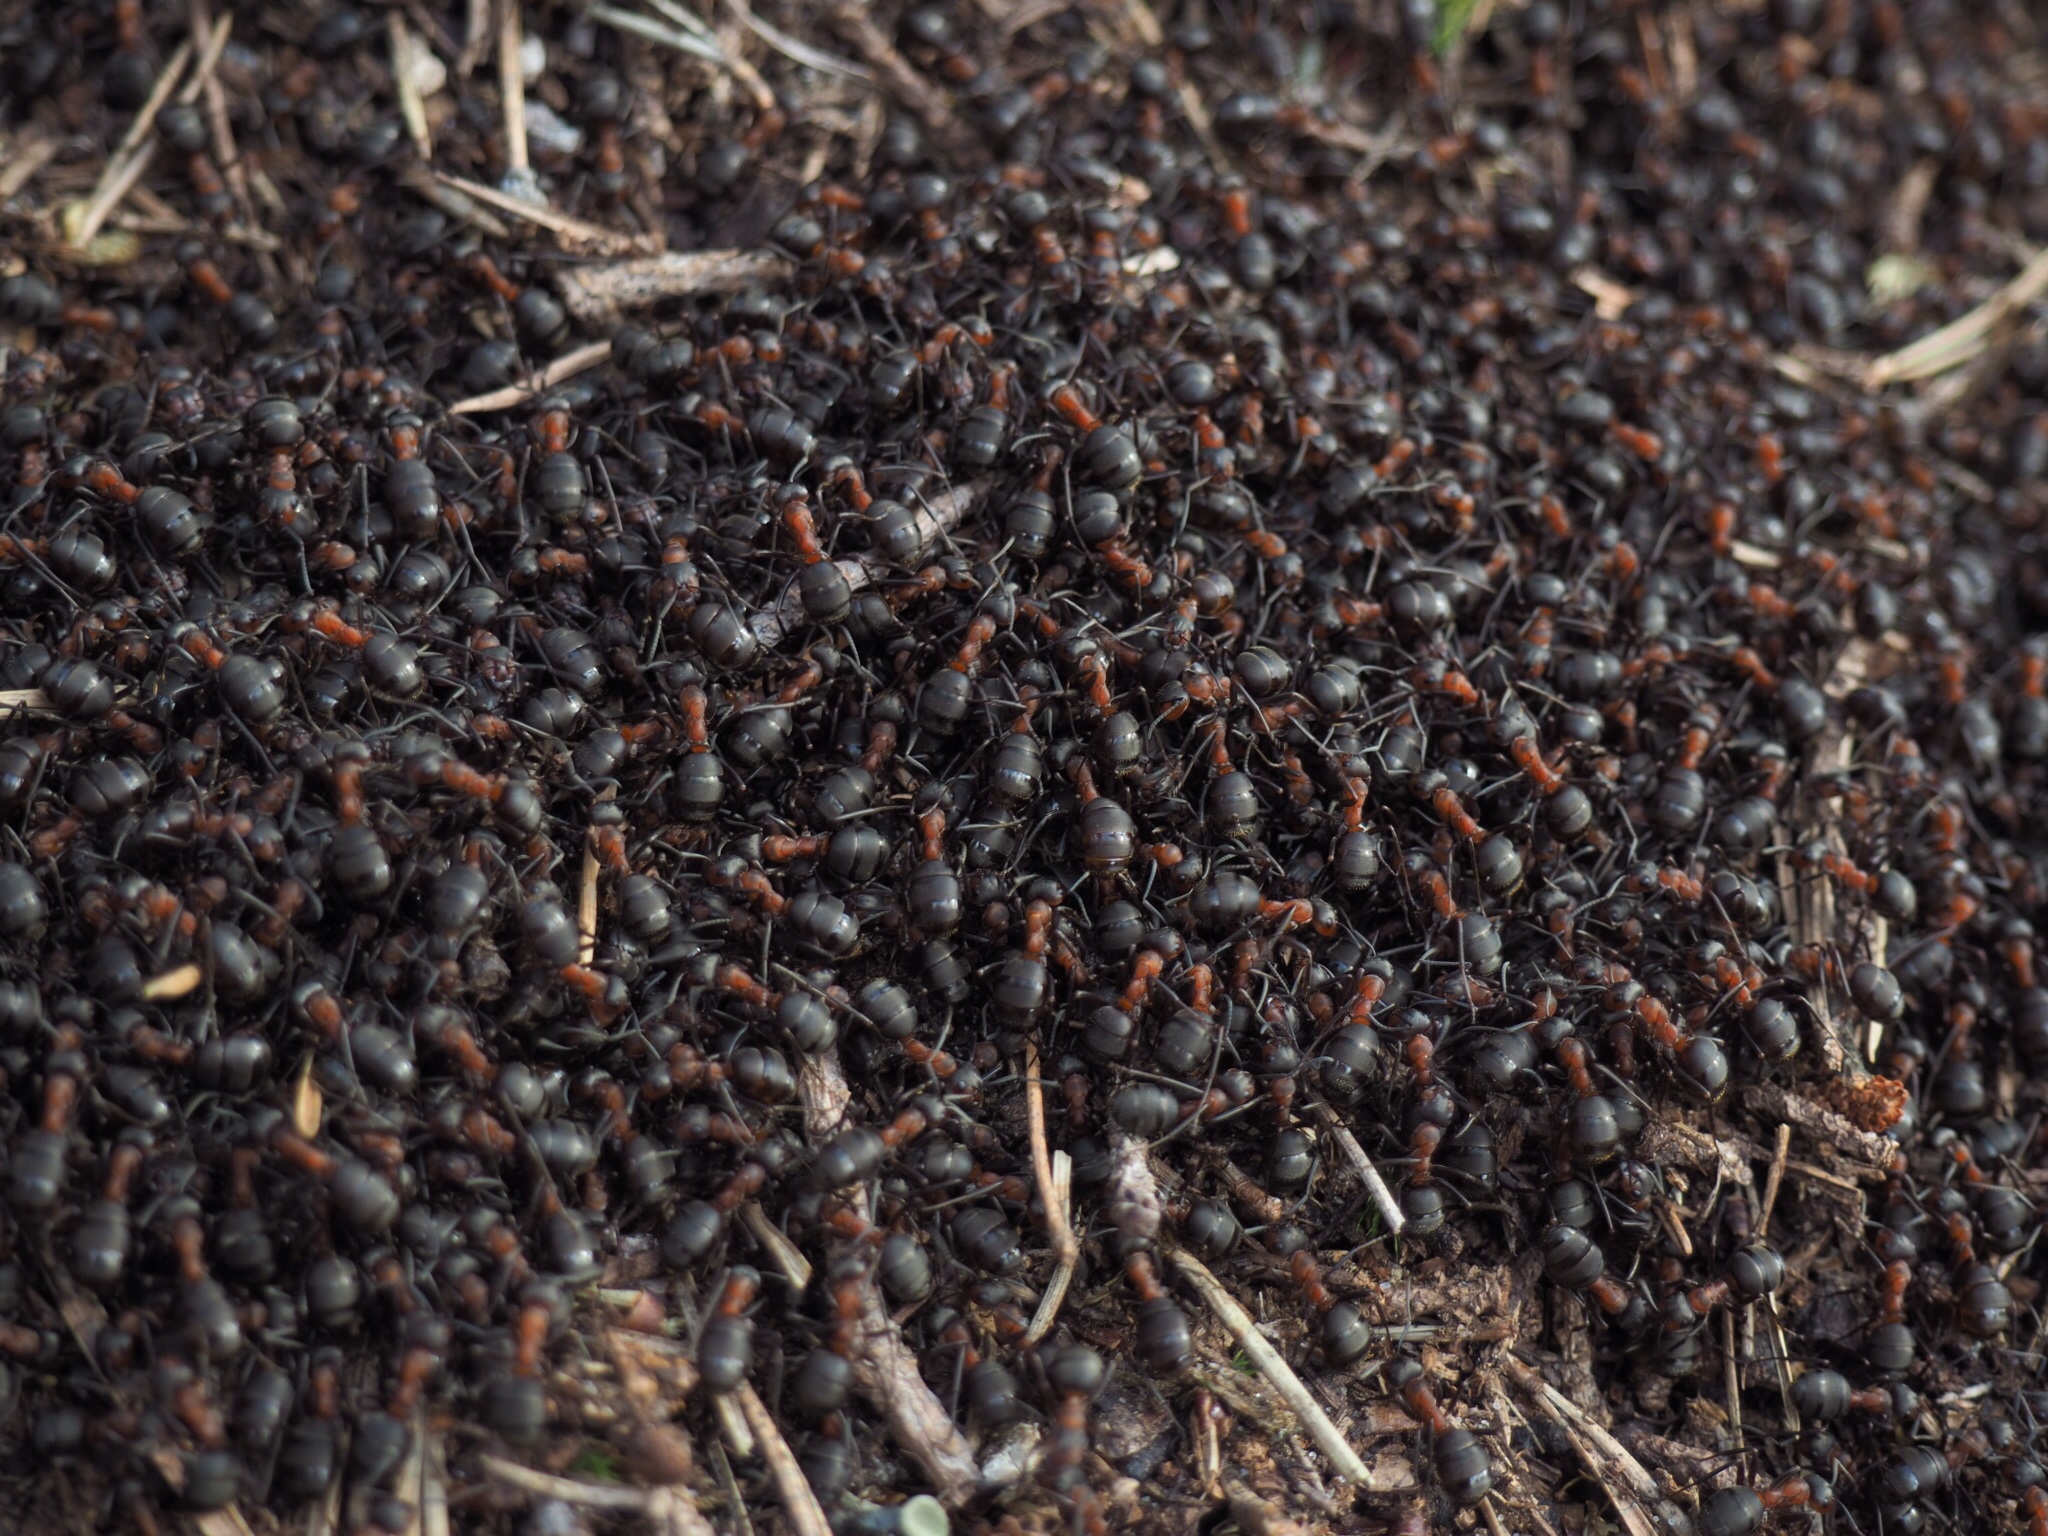
produce, insect, soil, invertebrate, bee, ant, pest, membrane winged insect